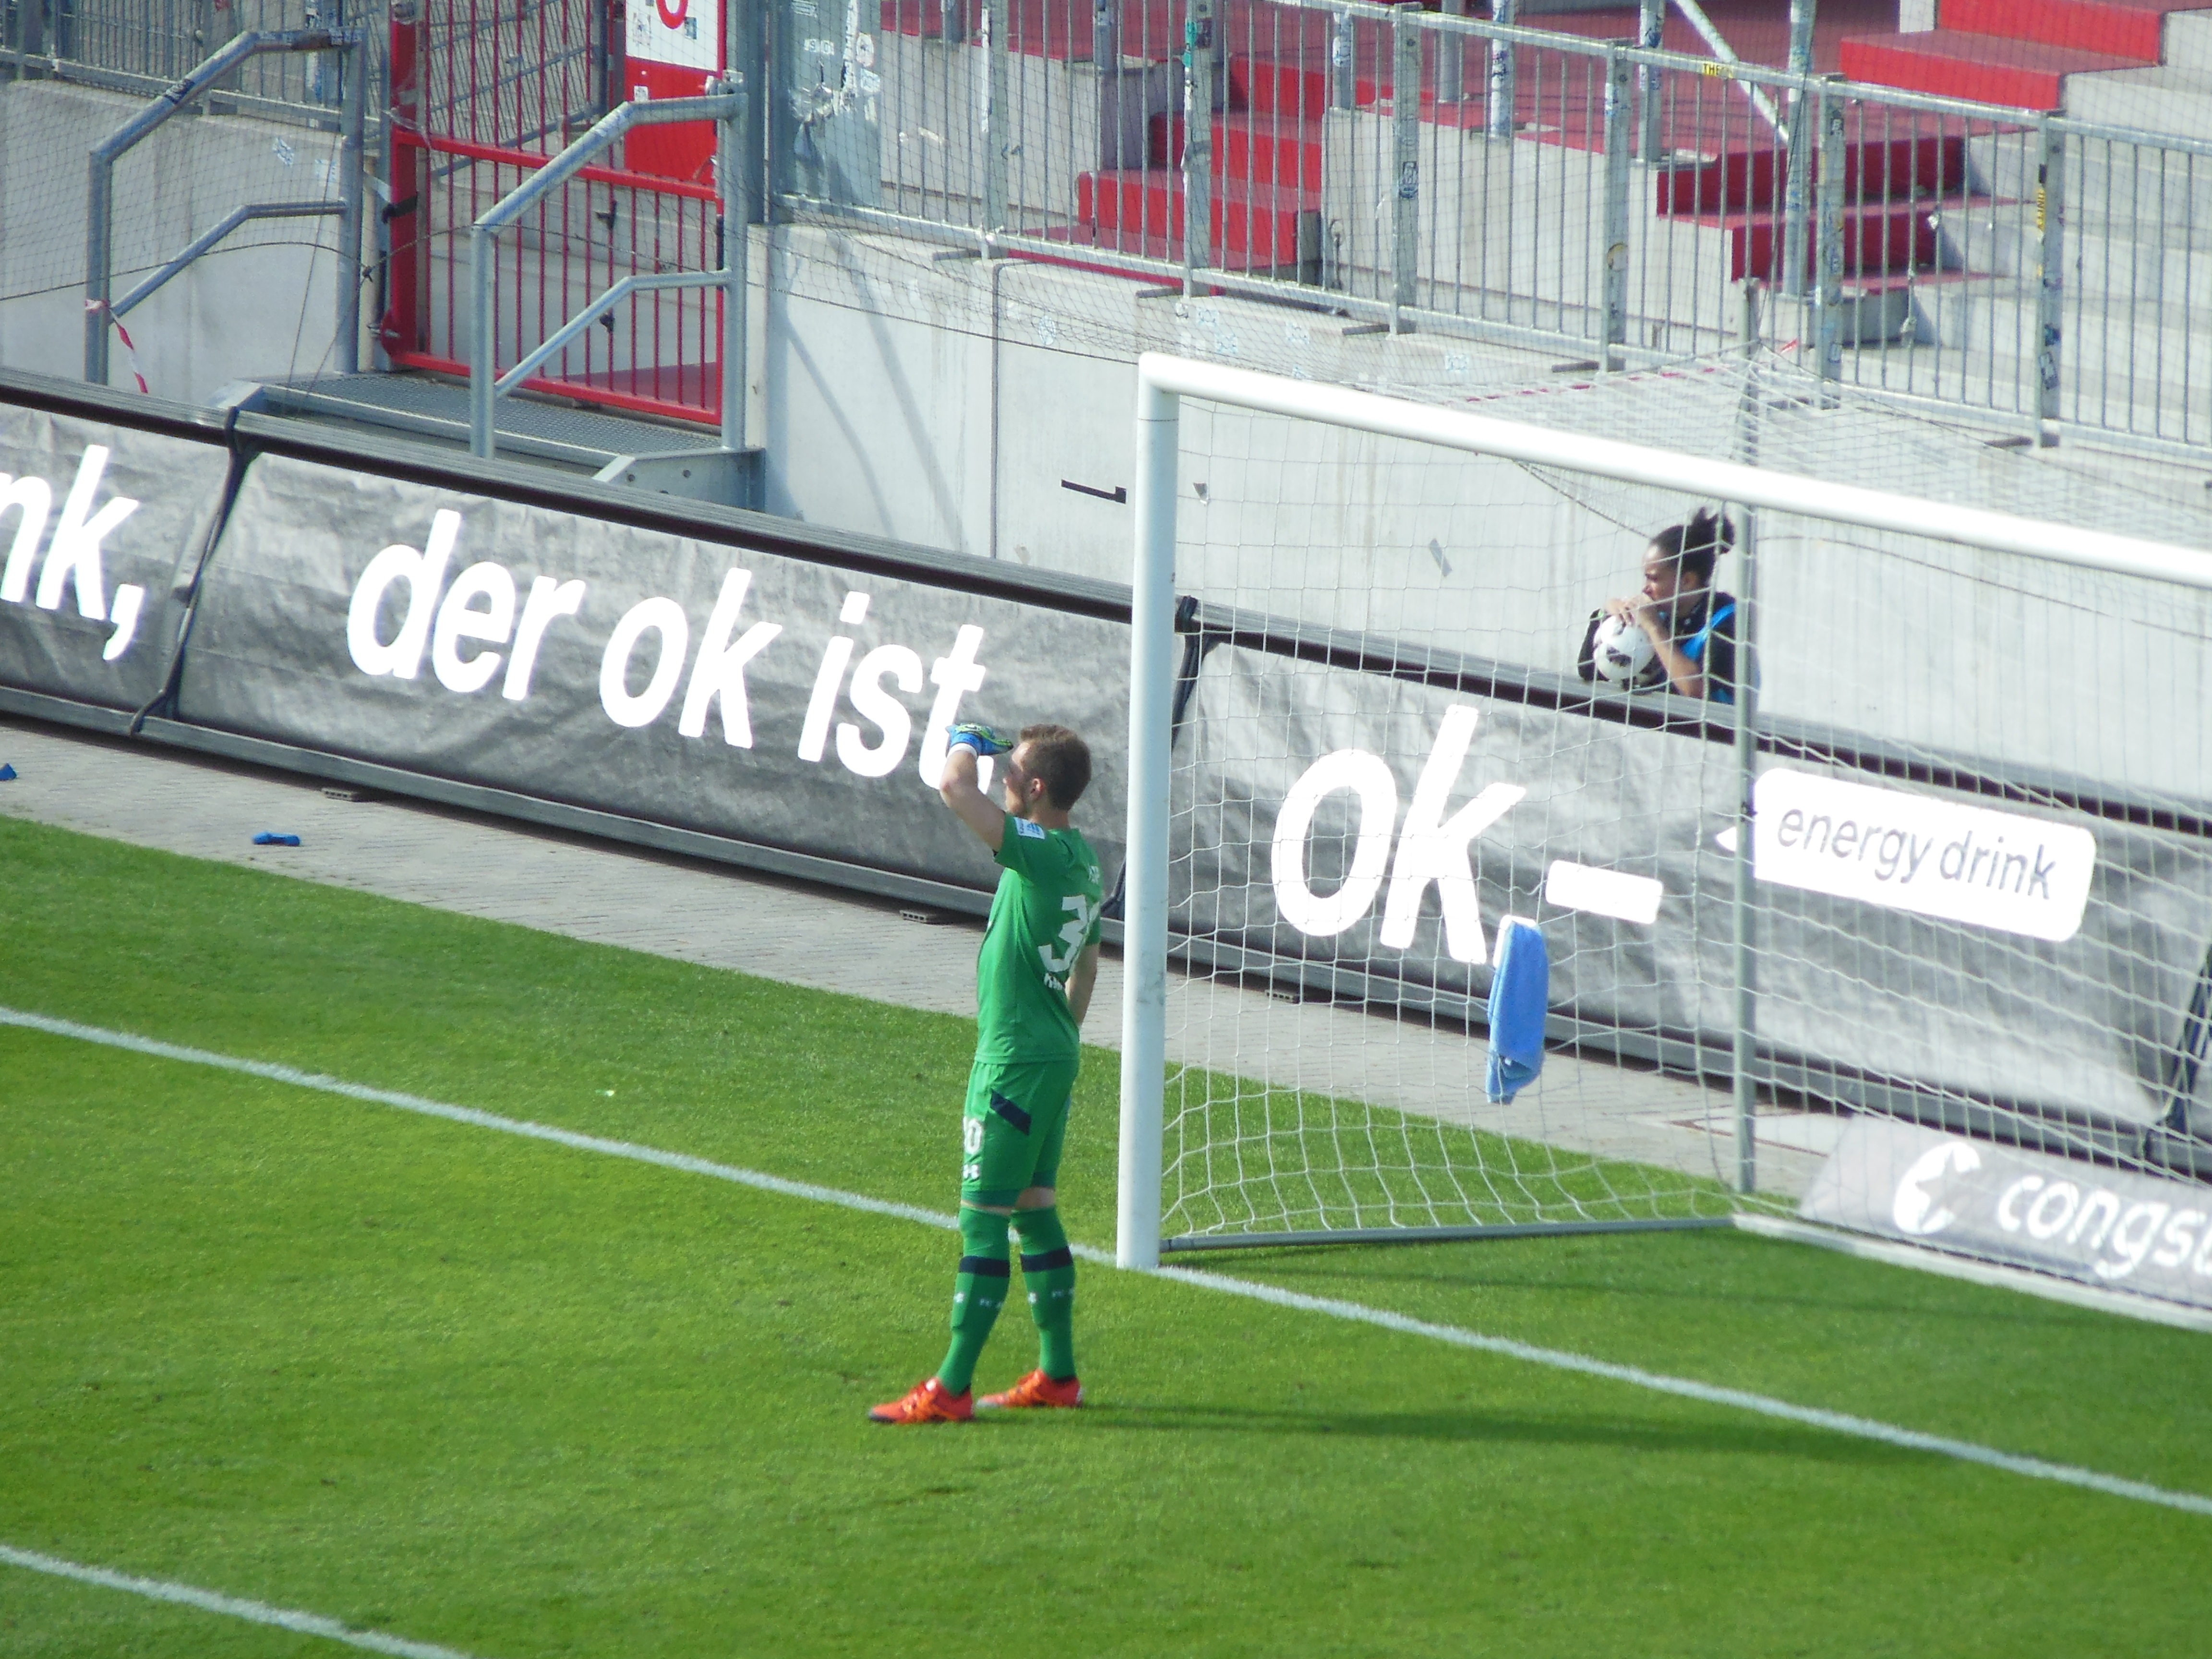
structure, soccer, football, stadium, goal, player, baseball field, arena, sports, net, ball, seville, hamburg, kick, goalkeeper, st pauli, friendly match, millerntor, sport venue, soccer specific stadium